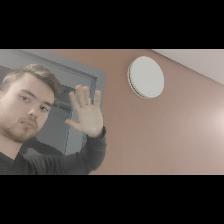
Label: Human